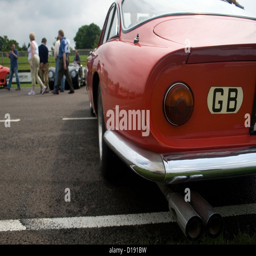
the rear of a classic supercar parked at a car show with people walking by it